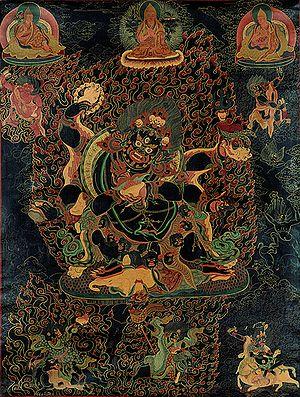
Mahakala est une déité Dharmapala protectrice du dharma dans le bouddhisme vajrayāna. Mahakala est aussi un des noms de Shiva dans l'hindouisme.